Depth gauge

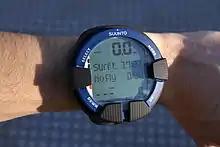
Dive computer showing depth display

Piezoresistive pressure sensors use the variation of resistivity of silicon with stress. A piezoresistive sensor consists of a silicon diaphragm on which silicon resistors are diffused during the manufacturing process. The diaphragm is bonded to a silicon wafer. The signal must be corrected for temperature variations. These pressure sensors are commonly used in dive computers.